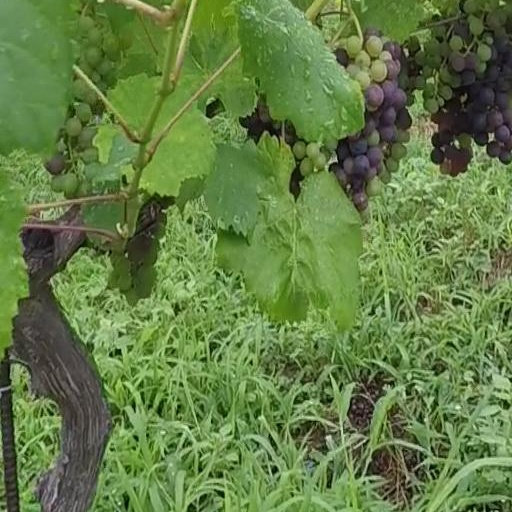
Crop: grape